Christopher Massey

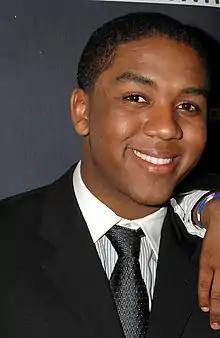
Massey in 2009

Christopher Michael Massey (born January 26, 1990) is an American rapper and actor, best known for his role as Michael Barret on the Nickelodeon television series "Zoey 101" (2005–2008) and "Zoey 102" (2023).